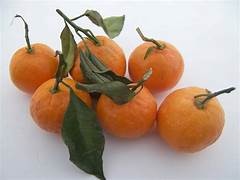
Label: mandarine